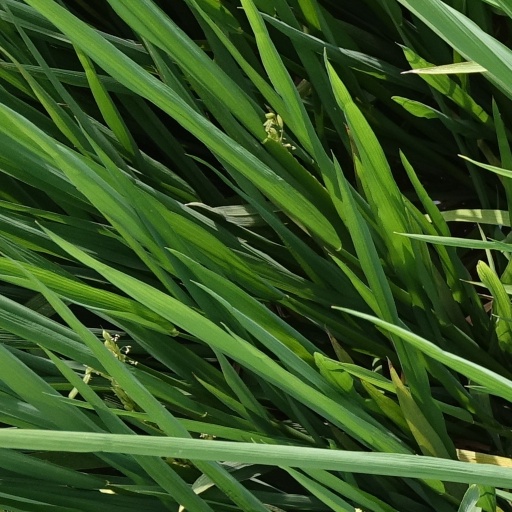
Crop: rice